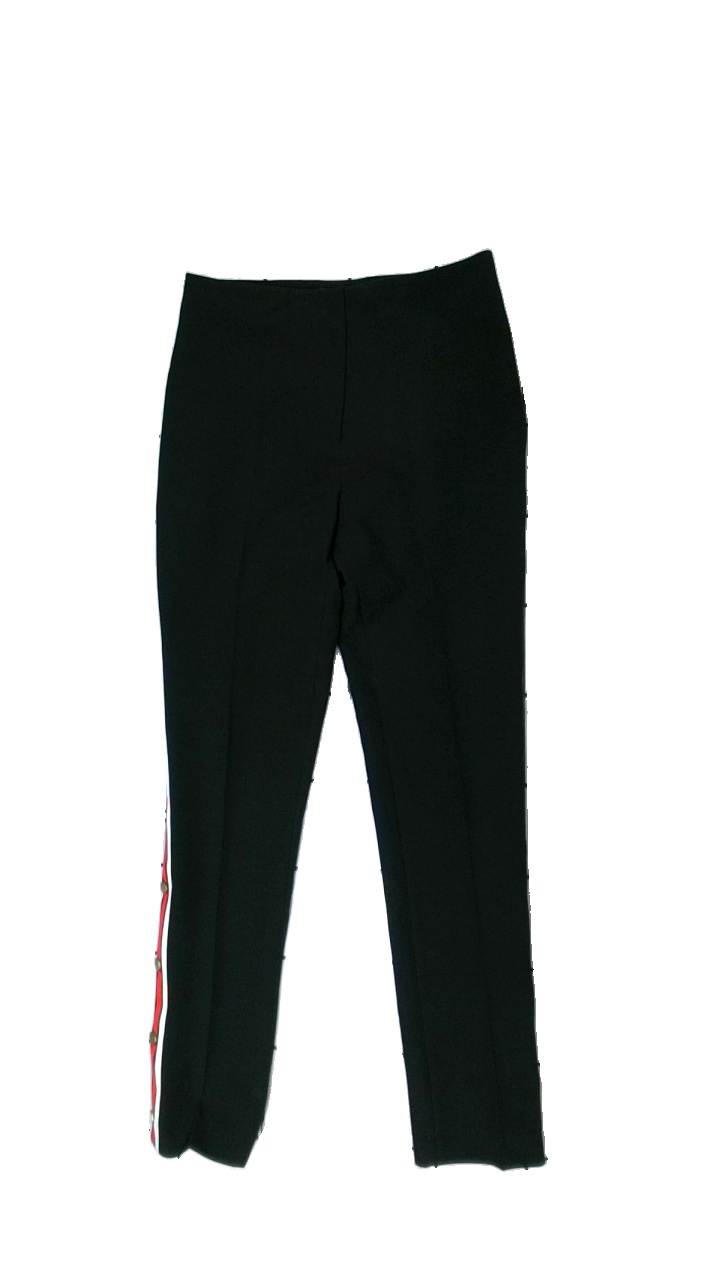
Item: Trousers (Ladies)
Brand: Misstic
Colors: Black, White, Red, Multicolor
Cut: Regular
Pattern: Striped
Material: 100% polyester
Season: All
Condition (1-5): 3
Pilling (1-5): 4
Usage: Reuse
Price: <50